Cheo Yong

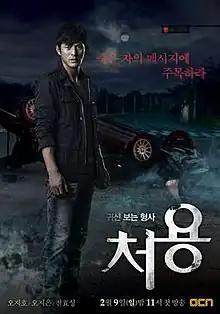
Promotional poster

Cheo Yong (lit. Ghost-Seeing Detective Cheo-yong) is a South Korean television series starring Oh Ji-ho, Oh Ji-eun and Jun Hyo-seong. The first season aired on cable channel OCN from February 9 to April 6, 2014, for 10 episodes.